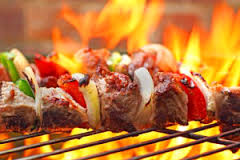
Yemek: kebap